Their Mutual Child (film)

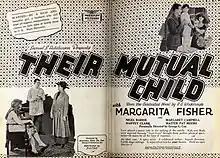

Their Mutual Child is a lost 1920 American silent comedy-drama film directed by George L. Cox and starring Margarita Fischer, Joseph Bennett and Margaret Campbell. It was based on the 1919 novel of the same name by P. G. Wodehouse.